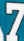
Number: 7